History of Cajun music

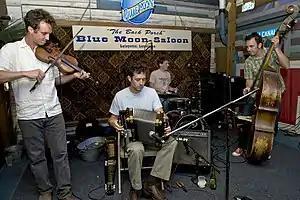
"Modern traditionalist" Cajun band the Lost Bayou Ramblers performing in Lafayette in 2009

Today, all forms of Cajun music can be heard, including those considered "modern traditionalists" who draw on a variety of elements from the broad history of Cajun and Creole music. From the 1990s to the present, artists such as Lee Benoit, Cory McCauley, Jason Frey, Mitch Reed and Randy Vidrine, Christine Balfa of Balfa Toujours, Ray Abshire, the Lost Bayou Ramblers, the Pine Leaf Boys, and Chris Miller have been popular with contemporary audiences while maintaining a connection with traditional forms.